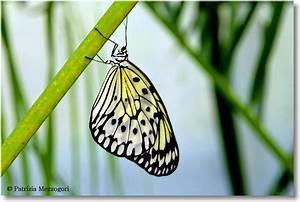
butterfly